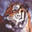
Label: tiger